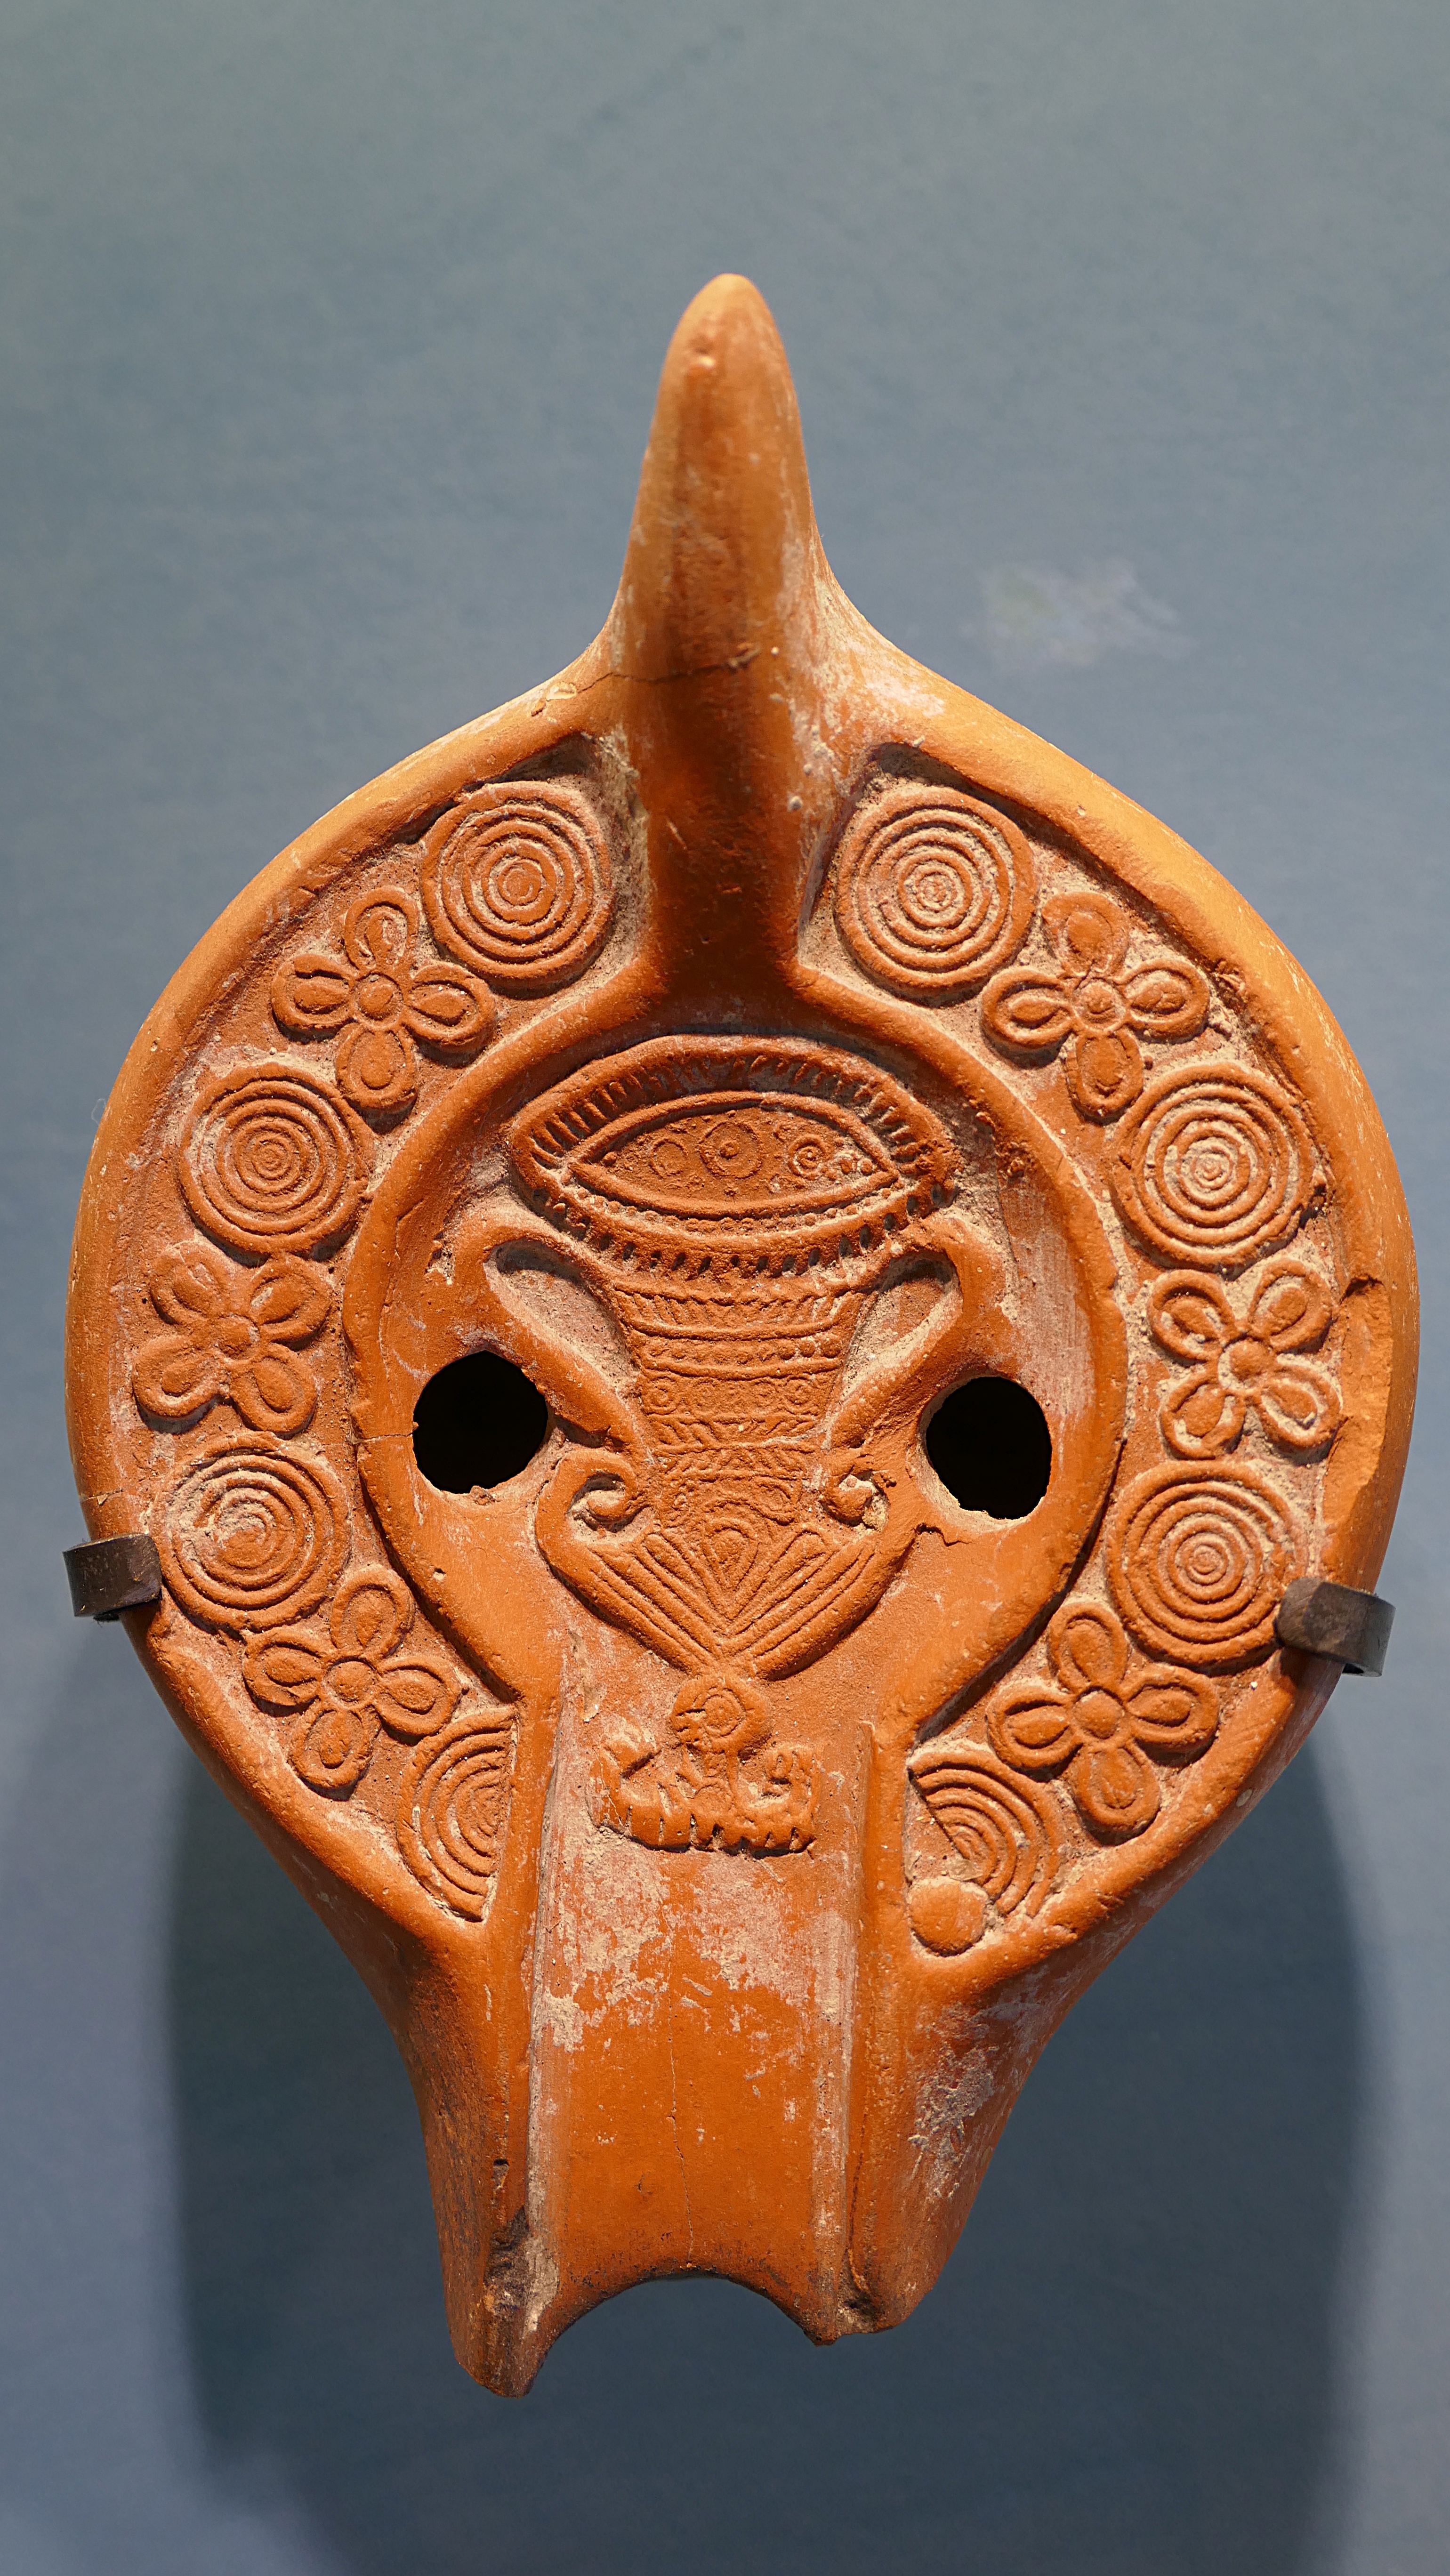
statue, museum, ceramic, ancient, material, terracotta, sculpture, art, copper, roman, organ, carving, arles, oil lamp, stone carving, ancient history